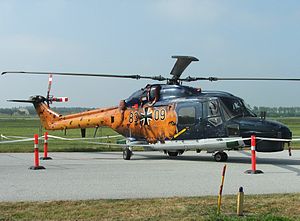
Westland Lynx / Modeller
Tysk Mk.88 Lynx
Westland Lynx eller Westland SuperLynx er en mindre, men alsidig helikopter udviklet af Westland Helicopters i Storbritannien.